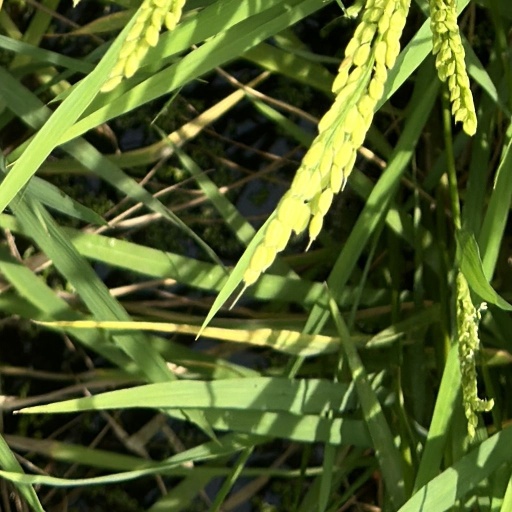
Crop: rice